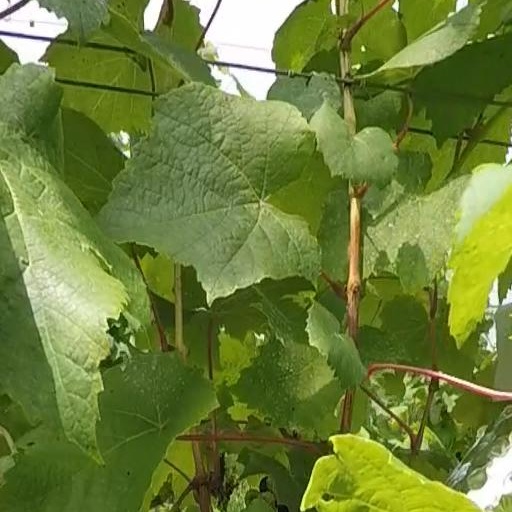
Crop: grape